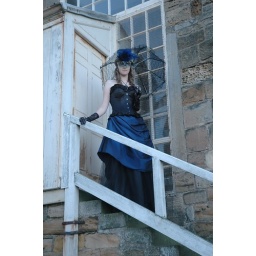
girl in lovely victorian dress with mask and parasol